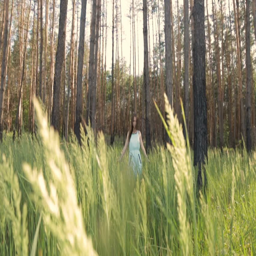
girl in a blue summer dress in the forest